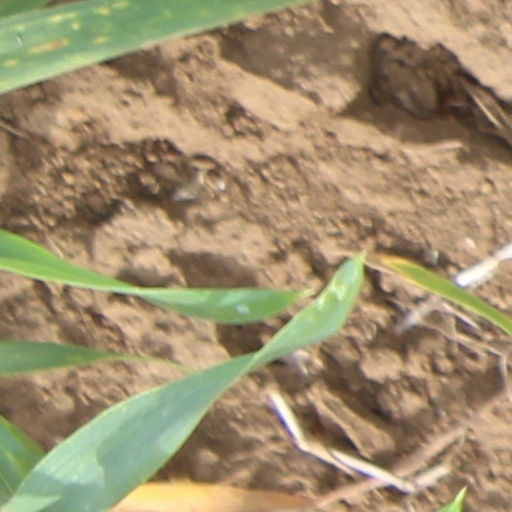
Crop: wheat